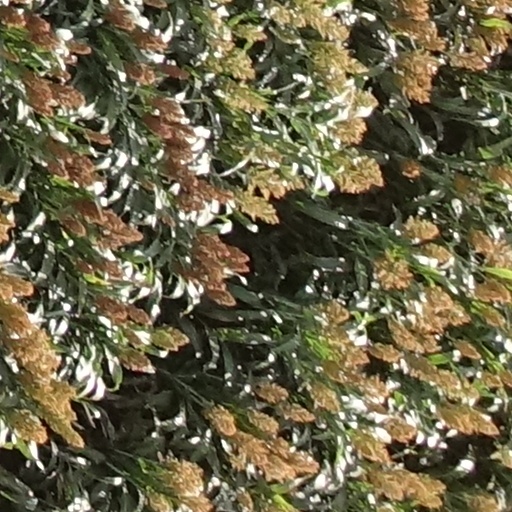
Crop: sorghum